Motorcycle fatality rate in U.S. by year

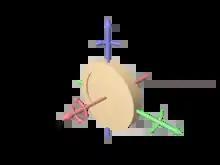
Gyroscopic effect on front wheel of a bike. Applying a torque (in green) about the lean axis results in a reaction torque (in blue) about the steer axis.

When an accident does happen, there is a reported 80% chance of injury or death on a motorcycle in comparison to about 20% for passenger vehicles.